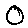
Label: 0